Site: brandenburg
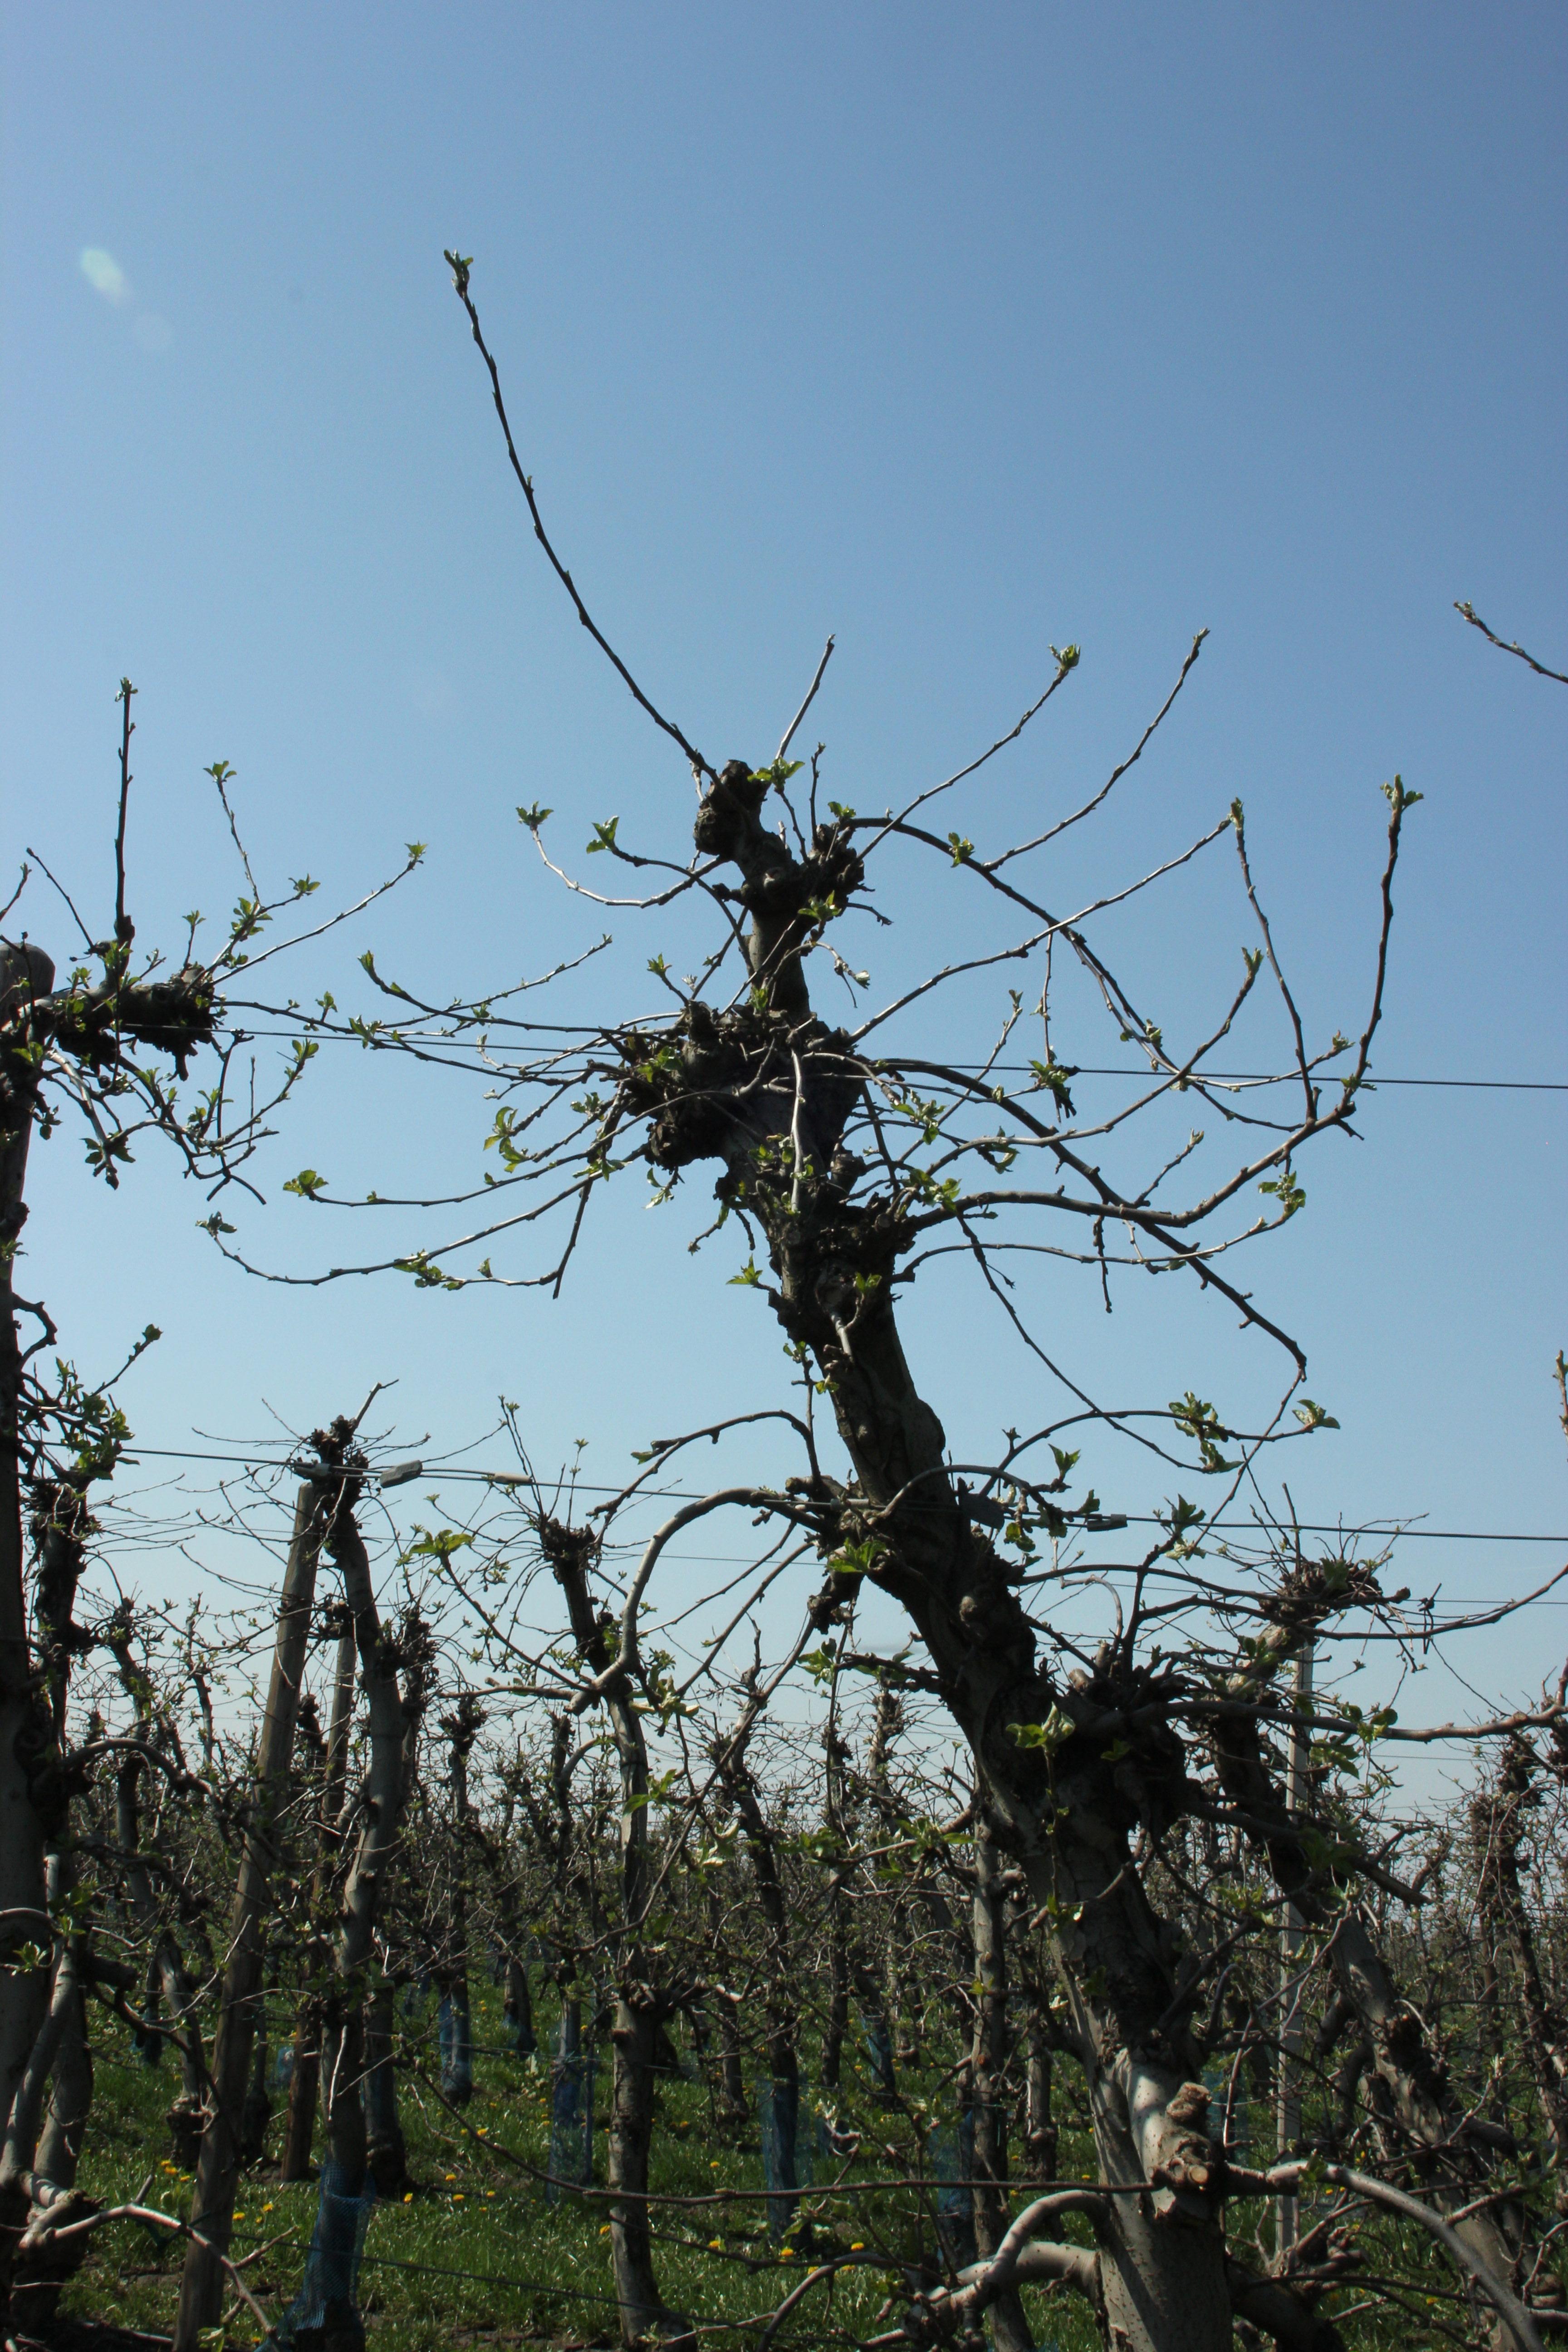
Growth stage (BBCH 56): Inflorescence emergence